Great Turkish War

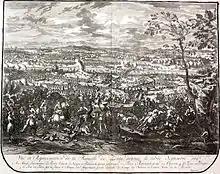
The Battle of Zenta in September 1697

Having secured his rear during the previous year, Morosini set his sights upon the Peloponnese, where the Greeks, especially the Maniots, had begun showing signs of revolt and communicated with Morosini, promising to rise up in his aid. Ismail Pasha, the new military commander of Morea, learned of this and invaded the Mani Peninsula with 10,000 men, reinforcing the three forts that the Ottomans already garrisoned, and compelled the Maniots to give up hostages to secure their loyalty. As a result, the Maniots remained uncommitted when, on 25 June 1685, the Venetian army, 8,100 men strong, landed outside the former Venetian fort of Koroni and laid siege to it. The castle surrendered after 49 days, on 11 August, and the garrison was massacred. After this success, Morosini embarked his troops towards the town of Kalamata, in order to encourage the Maniots to revolt. The Venetian army, reinforced by 3,300 Saxons and under the command of general Hannibal von Degenfeld, defeated a Turkish force of ca. 10,000 outside Kalamata on 14 September, and by the end of the month, all of Mani and much of Messenia were under Venetian control.